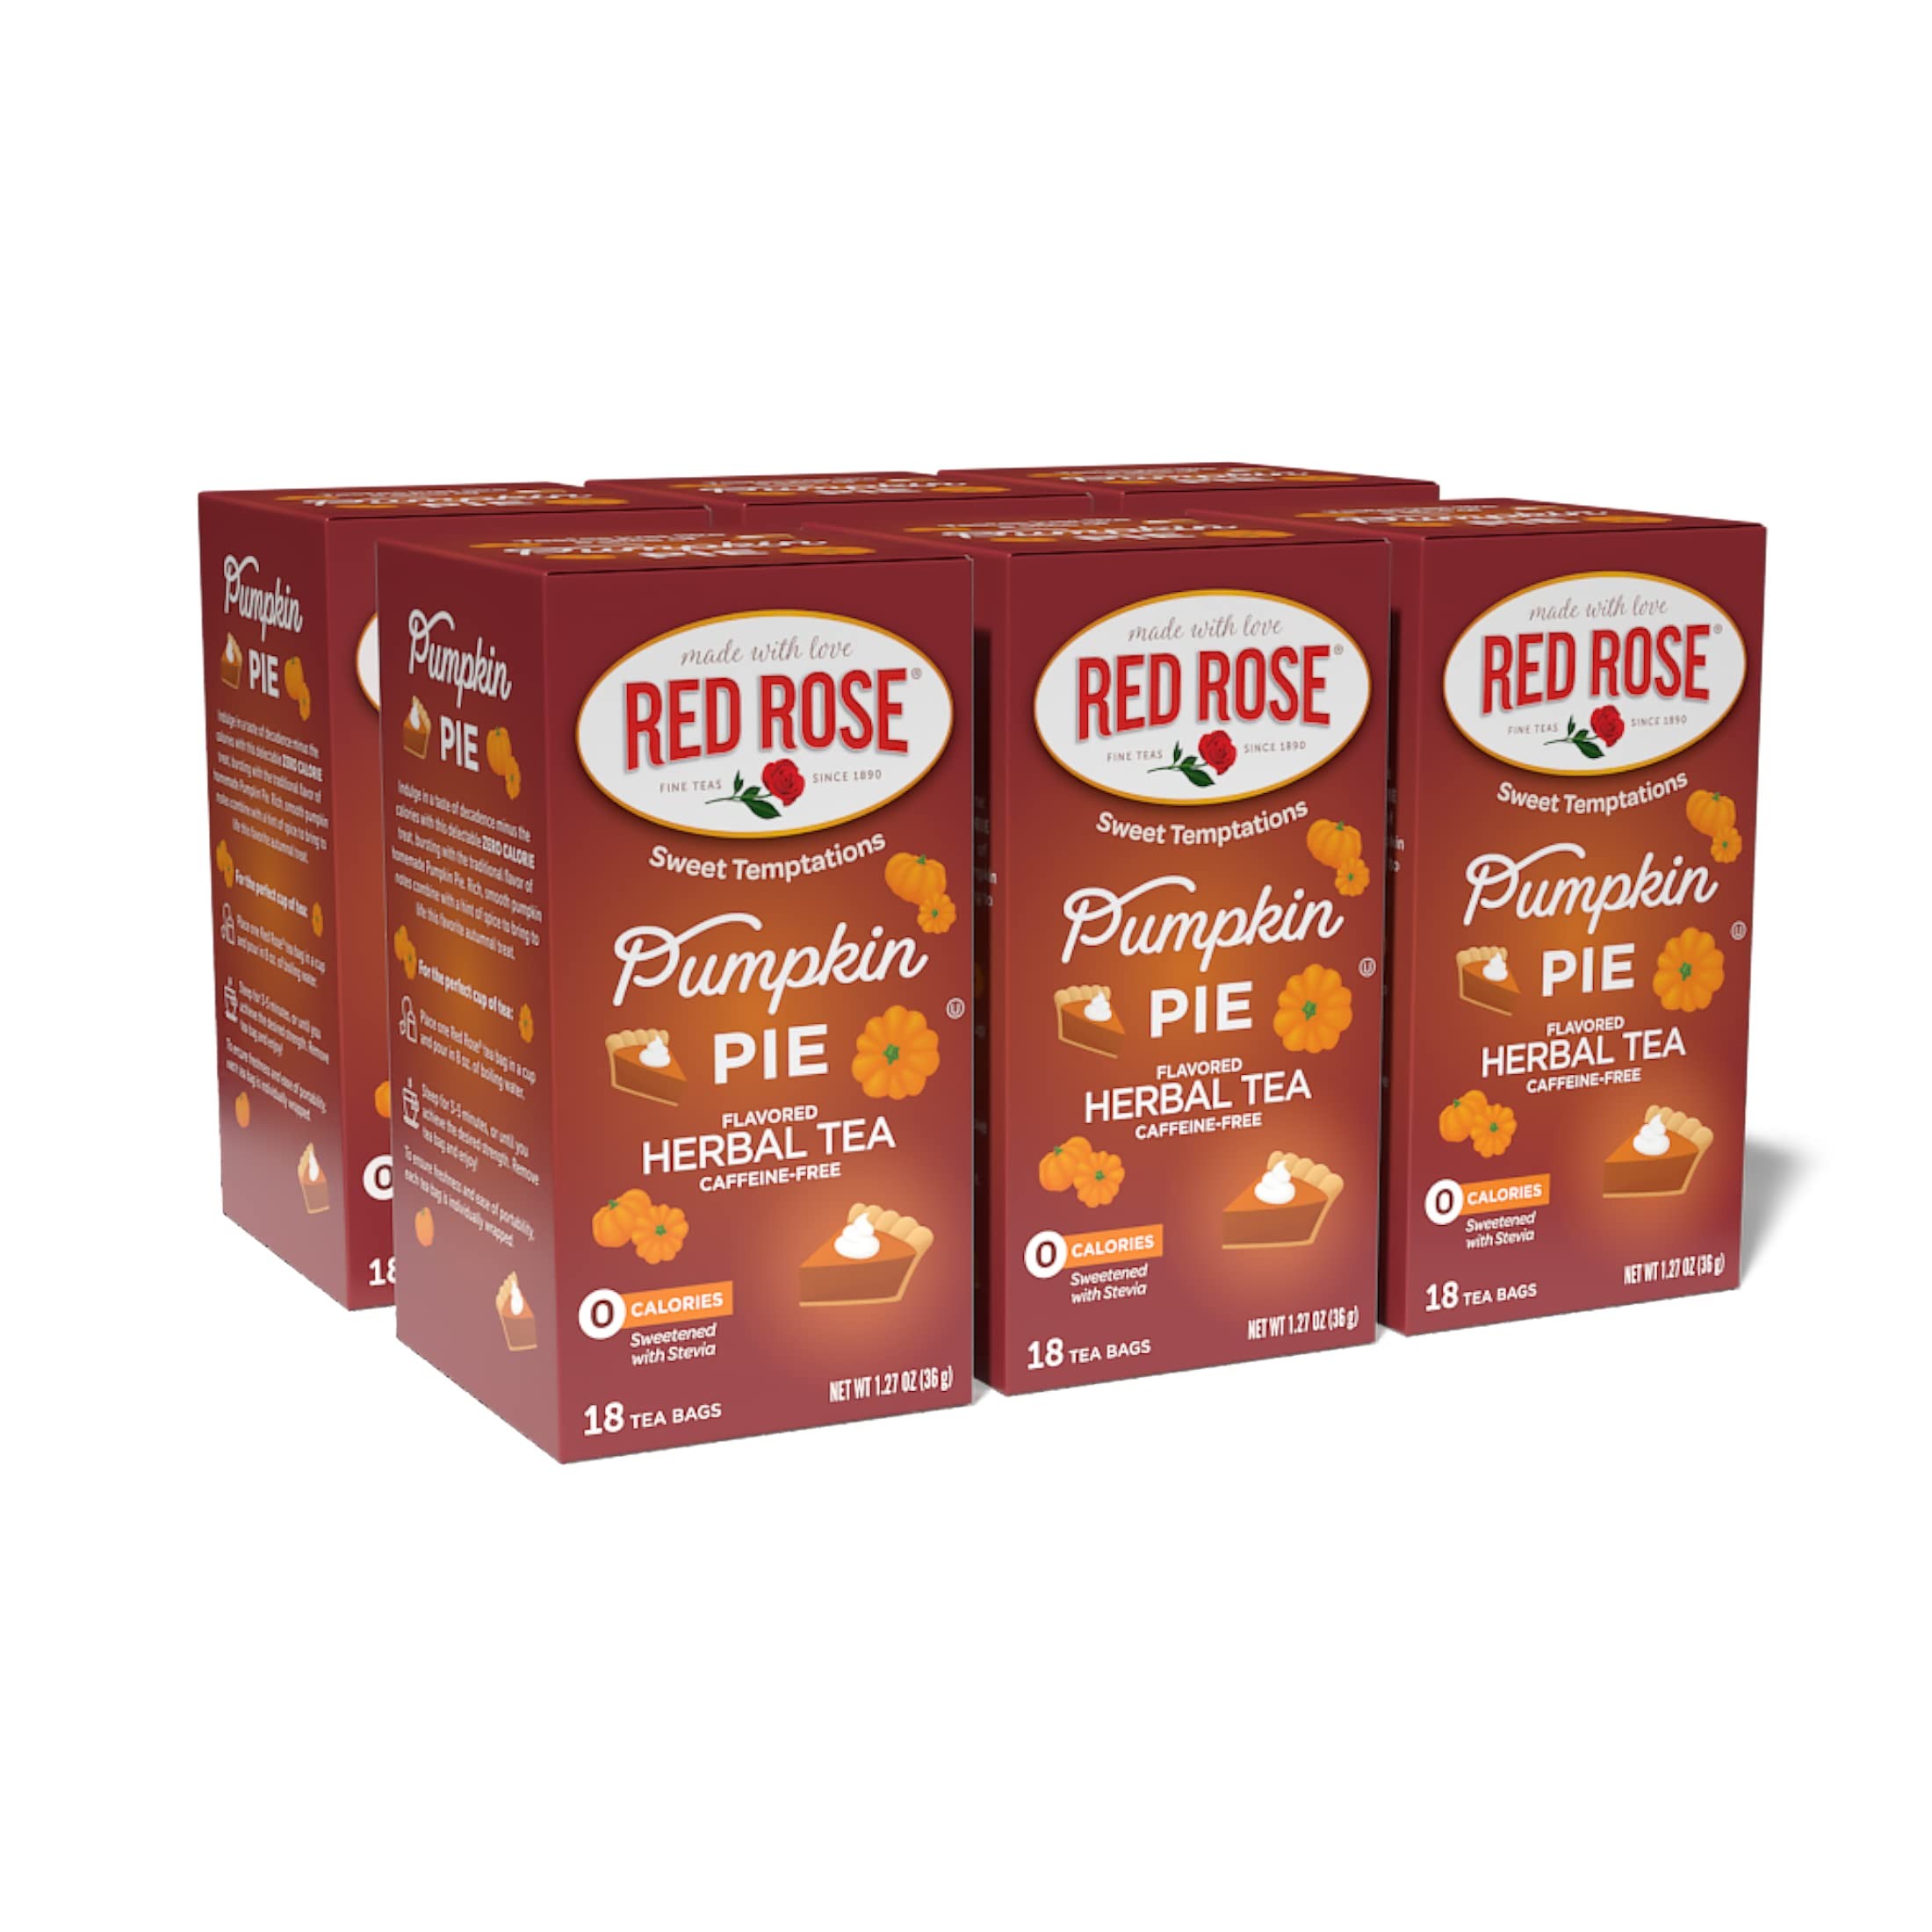
Item Name: Red Rose Sweet Temptations Dessert Tea Pumpkin Pie, Zero Carbs, Zero Sugar Bursting with Flavor Caffeine-Free Delicious Beverage Herbal Tea, 18 Count Pack of 6 Fruit Naturally Flavored Black Tea
Bullet Point 1: DESSERT TEA: Dessert tea is a tea blend that tastes like your favorite desserts. Our tea set includes 6 Pumpkin Pie flavor boxes with 18 individually wrapped tea bags.
Bullet Point 2: ZERO SUGAR, ZERO CALORIES: Our lightly sweetened herbal teas are made with natural stevia. Bursting with flavor, our naturally flavored Sweet Temptations teas are deliciously rich and contain zero calories, the definition of guilt-free indulgence! Enjoy the full assortment of flavors.
Bullet Point 3: STEEPING INSTRUCTIONS: Place a dessert tea bag in boiling water and wait for 3-5 minutes or until desired strength. Then simply sip on your dessert tea with no regrets. Enjoy a cup of our delicious herbal tea while curbing your sweet tooth craving.
Bullet Point 4: MADE WITH LOVE: Enjoy your cake and sip it too. A relaxing hot cup of Red Rose Tea is a timeless tradition and we have the perfect dessert tea for every occasion.
Bullet Point 5: BREWING YOUR TEA – Enjoy our assorted tea bundle without having to worry about the ingredients. Our tea bags include herbal teas made with hibiscus, apple and lemon slices, rosehip, and much more. Our gluten-free tea collection can even make it on your keto roster.
Value: 108.0
Unit: Count

Price: 32.49